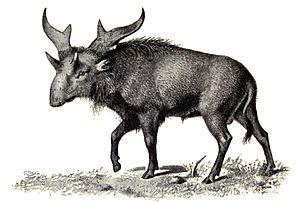
Sivatherium est un genre éteint de la famille des giraffidés. Il vivait du Miocène au Pléistocène entre 7 millions d'années et - 120 000 ans.